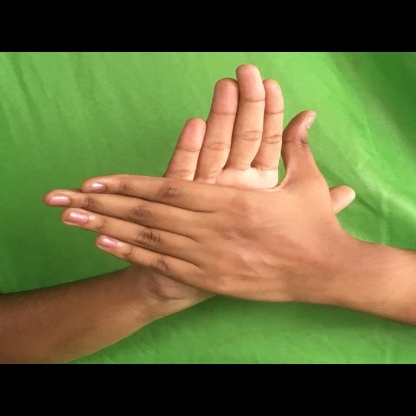
Mudra: Chakra